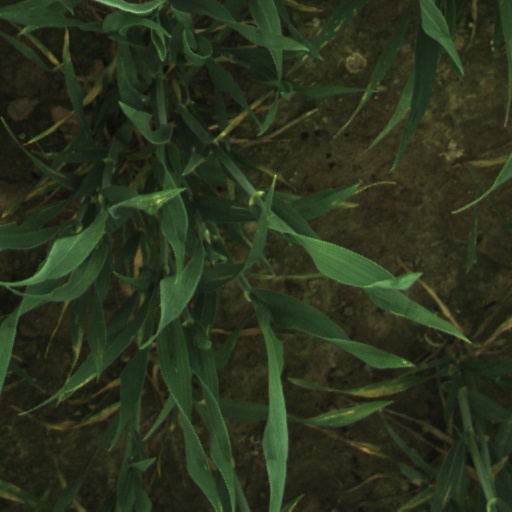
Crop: wheat